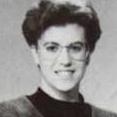
Age: 18